Gymnastyorka

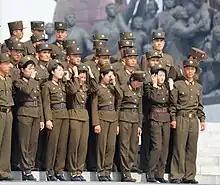
Enlisted soldiers of the Korean People's Army posing for a group photo on Mansu Hill Grand Monument. The men wear gymnastyorkas tucked into their trousers.

The gymnastyorka (till 1917 officially named "gymnastic tunic", гимнастическая рубаха) was originally introduced into the Imperial Russian Army in about 1870 for wear by regiments stationed in Turkestan during the hot summers. It took the form of a loose fitting white linen "shirt-tunic" and included the coloured shoulder-boards of the dark green tunic worn during the remainder of the year. The gymnastyorka was taken into use by all branches of the Imperial Russian Army at the time of the Russo-Turkish War of 1877–1878. Originally intended as a working dress during peacetime and patterned on the traditional Russian peasant smock, the gymnastyorka was subsequently adopted for ordinary duties and active service wear. It was worn as such by non-commissioned ranks in summer during the 1890s and early 1900s. The officers' equivalent was a white double breasted tunic or "kitel". During the Russo-Japanese War of 1904–1905 the white gymnastyorka with its red or blue shoulder-boards proved too conspicuous against modern weaponry and the garments were often dyed various shades of khaki. The smartness and comfort of the white gymnastyorka enabled it to survive for a few more years of peacetime wear until a light khaki version was adopted in 1907-09 and worn during World War I.